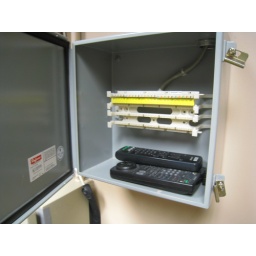
The telephone box in the Pepsi Center booth